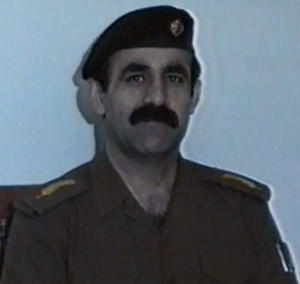
Abed Hmoud, également appelé Abed Hamid Mahmoud de son nom complet Abed al-Hamid Mahmoud al-Hattab, né en 1957 et mort le 7 juin 2012, est un homme politique irakien, membre du Parti Baas. Il fut le secrétaire particulier de Saddam Hussein, le chef de la sécurité personnel, le responsable de l'information et de la défense. En 2010, il est transféré dans la prison de Kazimiya avec d'autres personnalités. Il est exécuté le 7 juin 2012.